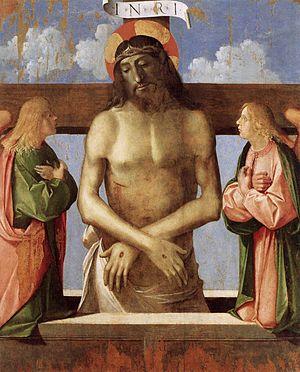
L'Homme de douleurs est une représentation de l'iconographie chrétienne du Christ entre sa mort et sa Résurrection. L'expression vient d'un verset du Livre d'Isaïe : « Objet de mépris, abandonné des hommes, homme de douleurs, familier de la souffrance... » Le mot « douleurs » est toujours au pluriel : אִישׁ מַכְאֹבוֹת dans la Bible hébraïque et vir dolorum dans la Vulgate.